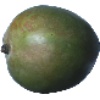
Label: mango